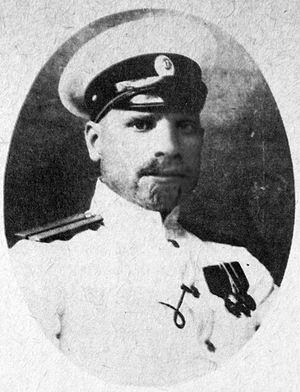
Le Sedov ou STS Sedov est un quatre-mâts barque de 117 m. C'est le plus grand voilier russe et le plus grand voilier navire-école du monde. Navire de commerce allemand construit en 1921, il est donné à la Russie en 1950 à titre de dommage de guerre et devient, un navire océanographique, puis un navire école.